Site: brandenburg
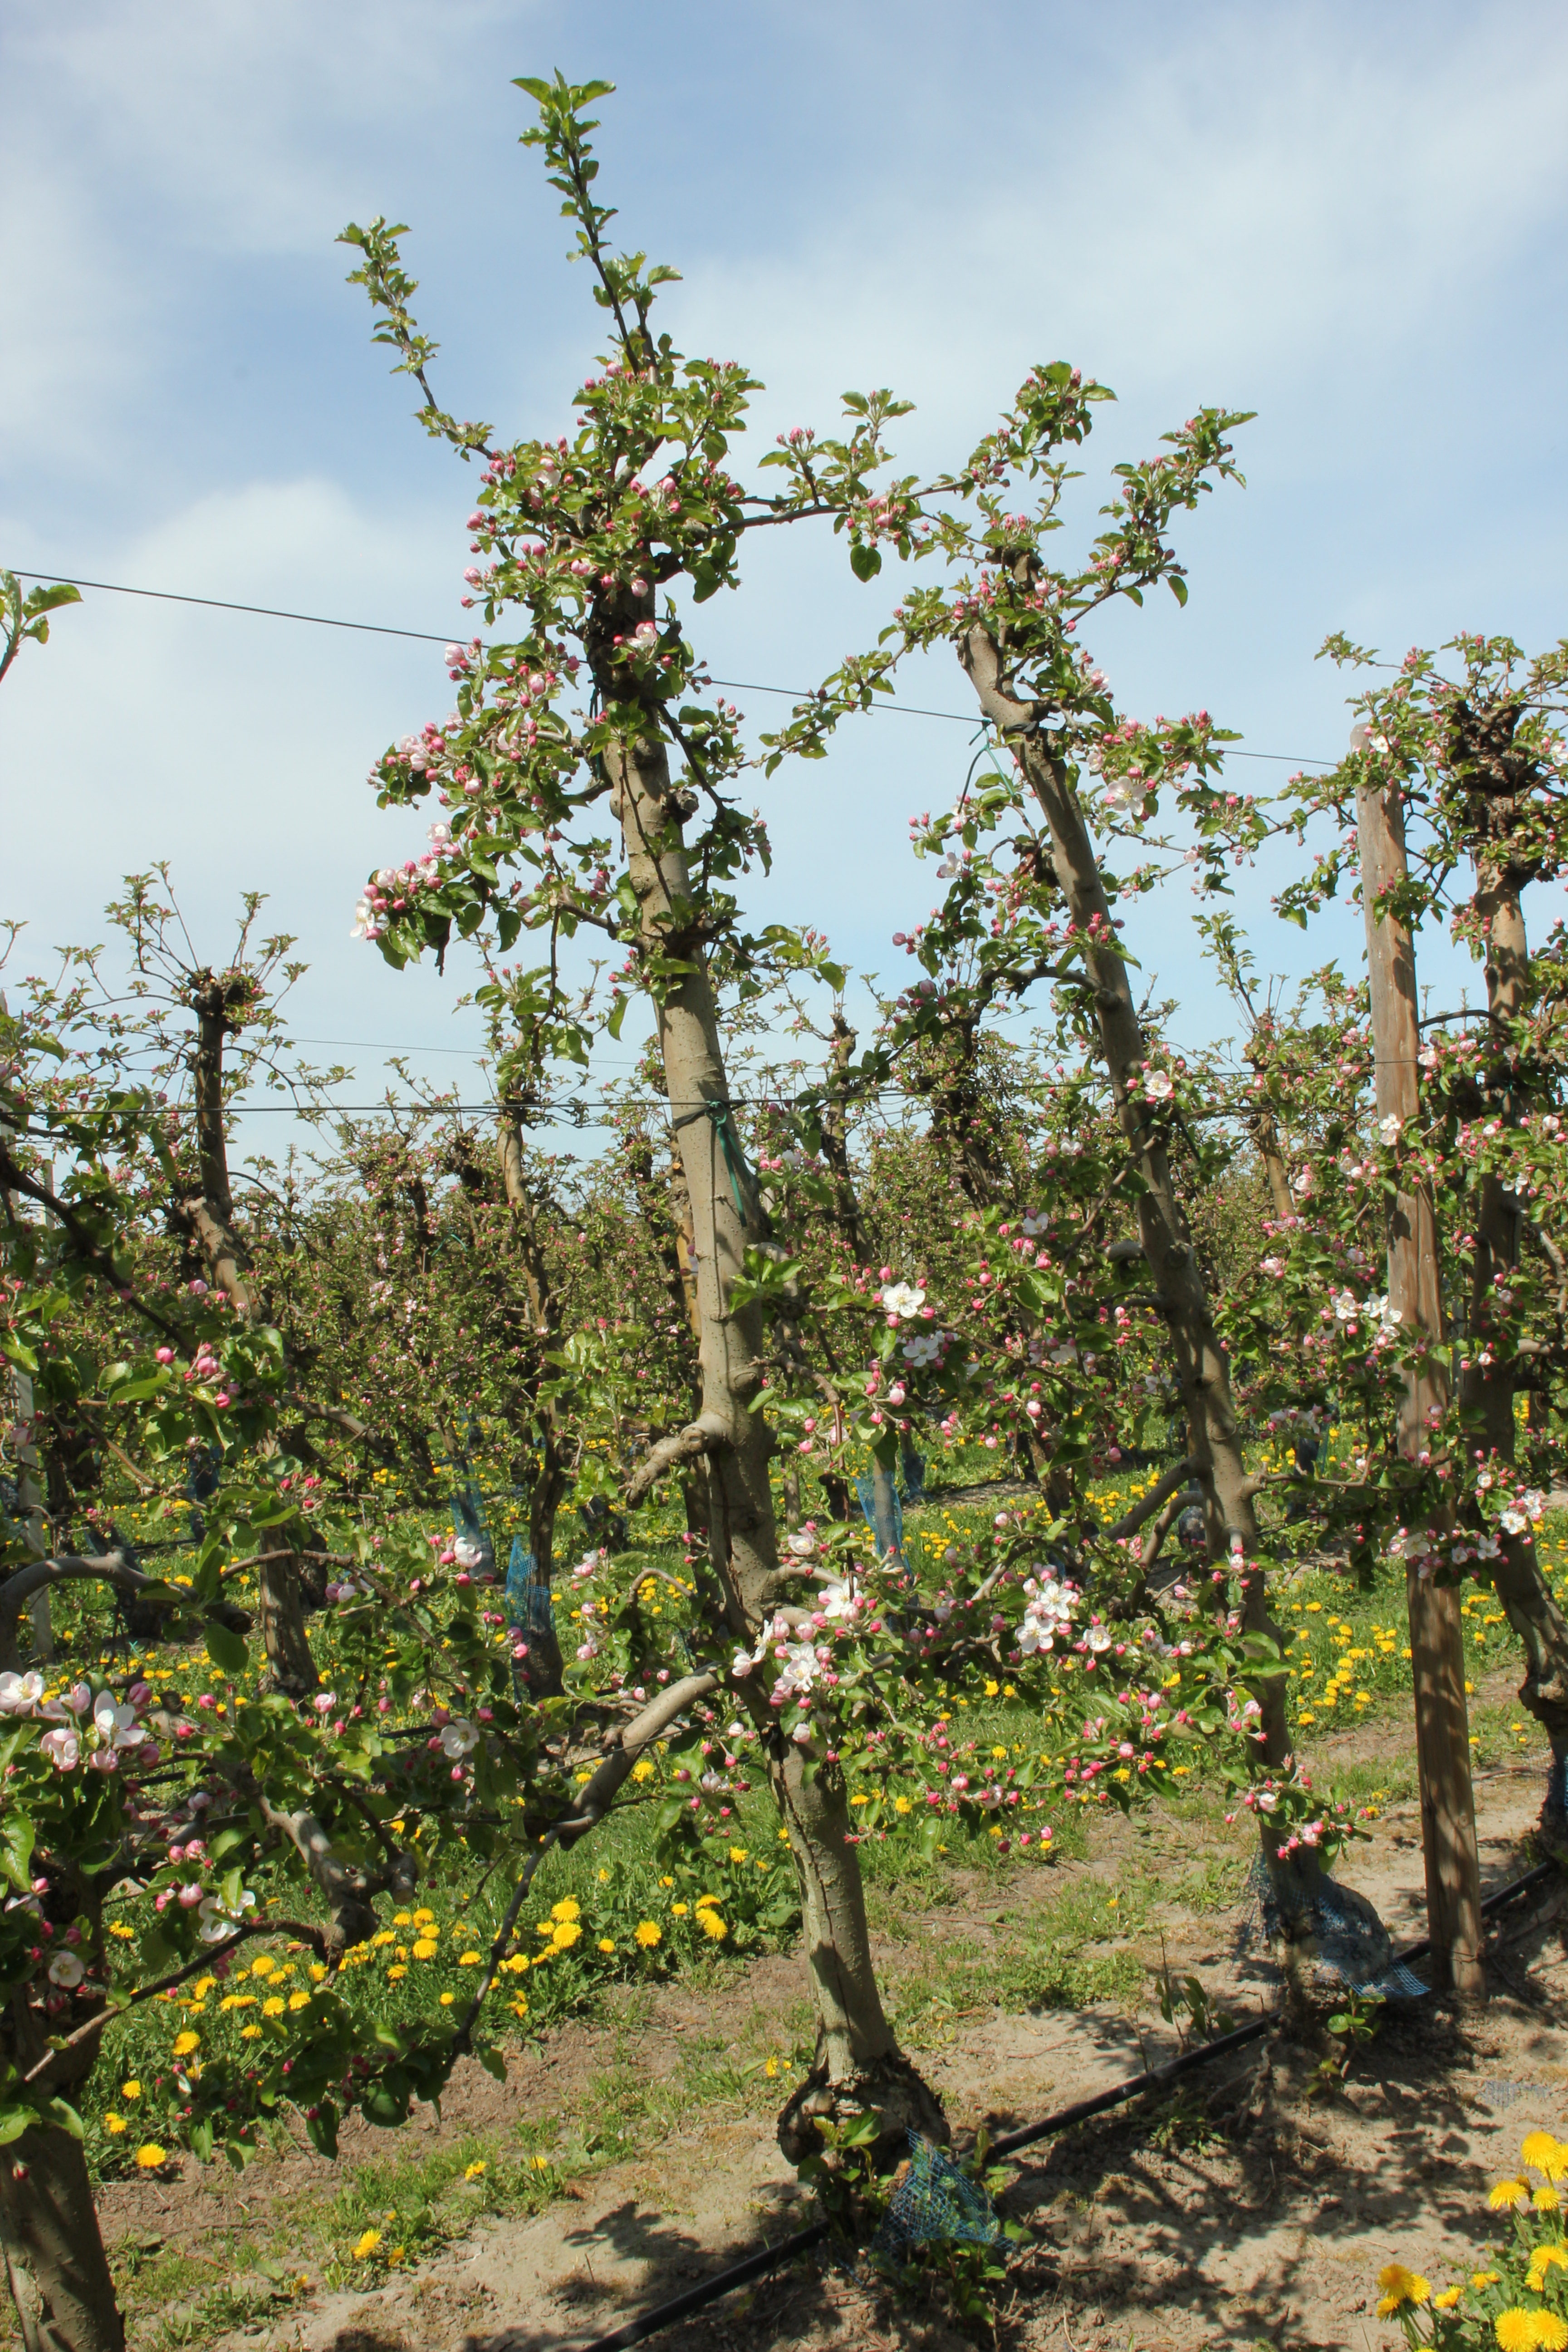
Growth stage (BBCH 57): Inflorescence emergence